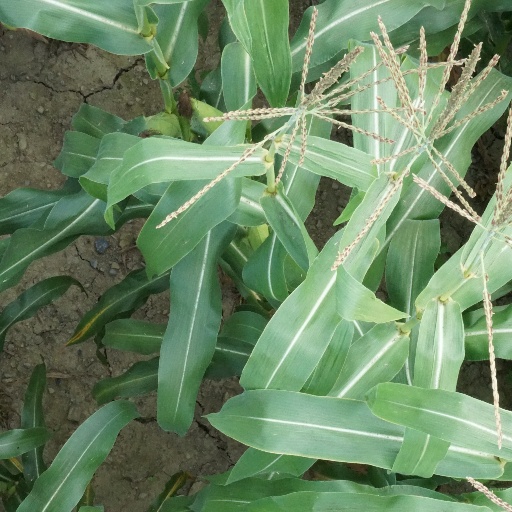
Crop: maize; corn